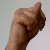
The image shows a hand gesture representing the letter 'N' in Indian Sign Language.